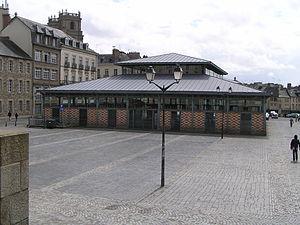
Place des lices et Halles Martenot, marché de Rennes
Jean-Baptiste Martenot est un architecte de la ville de Rennes. Les Halles Martenot et la préfecture Martenot ont été nommées en son honneur. Il est un ancien élève de l’école des beaux-arts.
Le marché des Lices est un marché d'agriculteurs producteurs, d'artisans transformateurs alimentaires et fleuristes, ayant lieu tous les samedis matin à Rennes depuis 1622 pour les premières traces, et 1965 dans sa forme moderne. Institution rennaise, il s'agit du troisième marché de France avec 290 producteurs et artisans ou commerçants non-producteurs, avec une fréquentation hébdomadaire estimée à 10 000 visiteurs en 2009.